Banja Luka

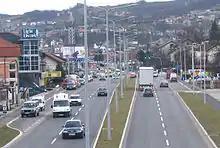
Banja Luka west transit road

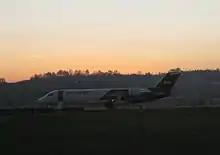
Banja Luka International Airport

Banja Luka plays an important role on different levels of Bosnia and Herzegovina's government structures. Banja Luka is the centre of the government for the Municipality of Banja Luka. A number of entity and state institutions are seated in the city. The Republika Srpska Government and the National Assembly are based in Banja Luka.